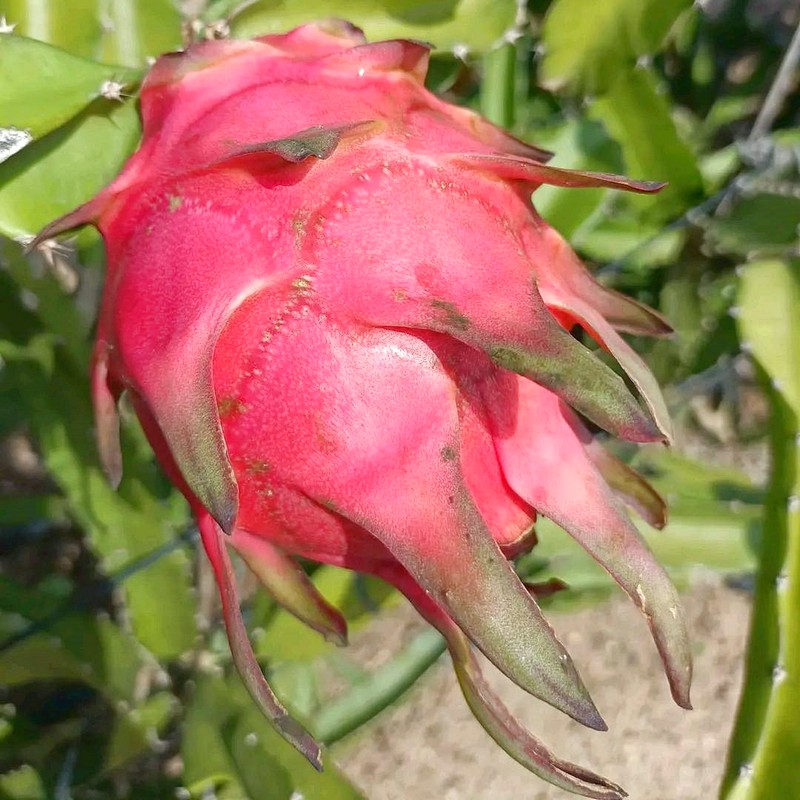
Label: Mature Dragon Fruit